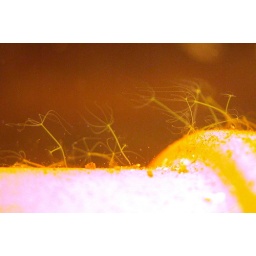
Hydra colony growing on flower pot in my freshwater fish tank. 1/4 inch total length of a hydra